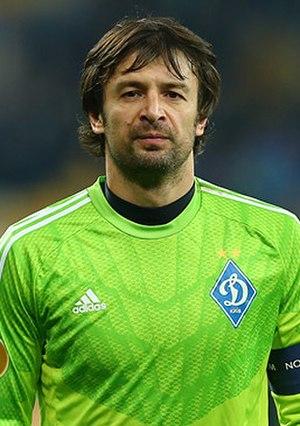
Le Dynamo Kiev est un club ukrainien de football, basé à Kiev.
Oleksandr Volodymyrovych Shovkovskiy, parfois surnommé « Sasho », est un ancien footballeur international ukrainien né le 2 janvier 1975 à Kiev évoluant au poste de gardien de but.